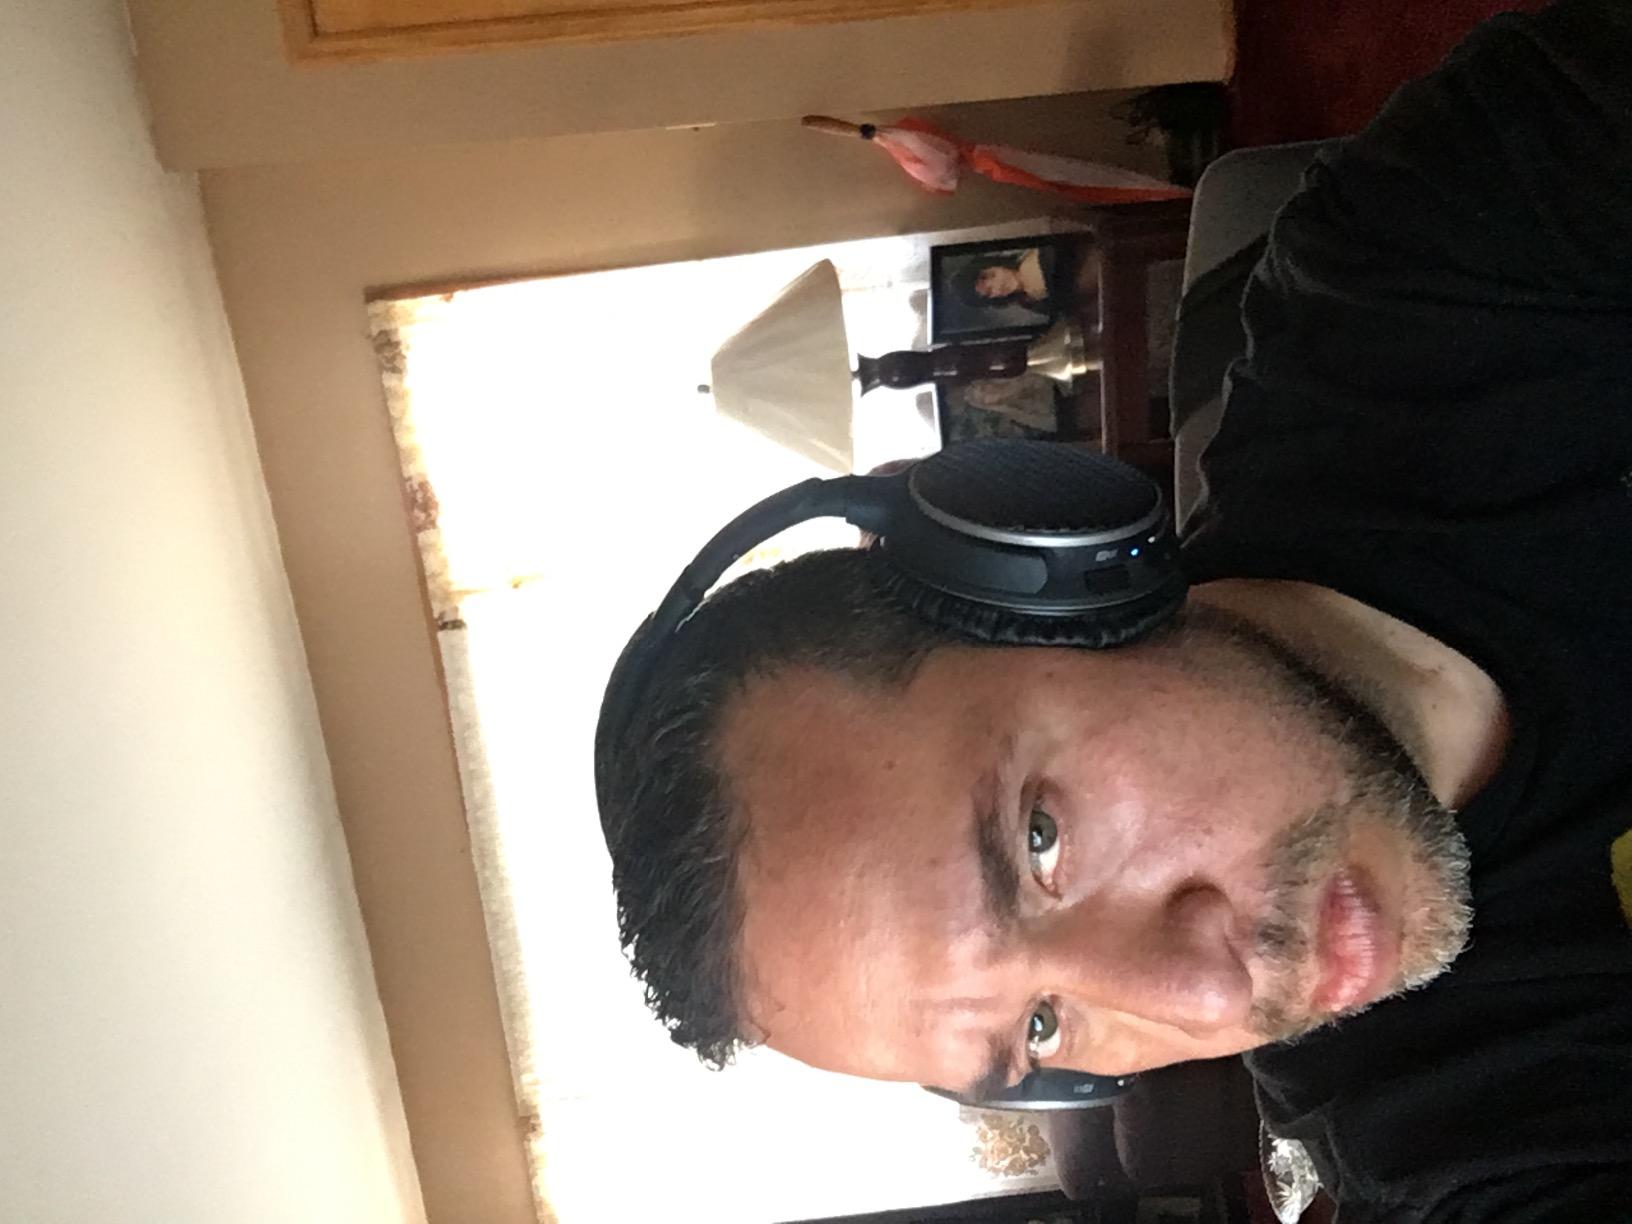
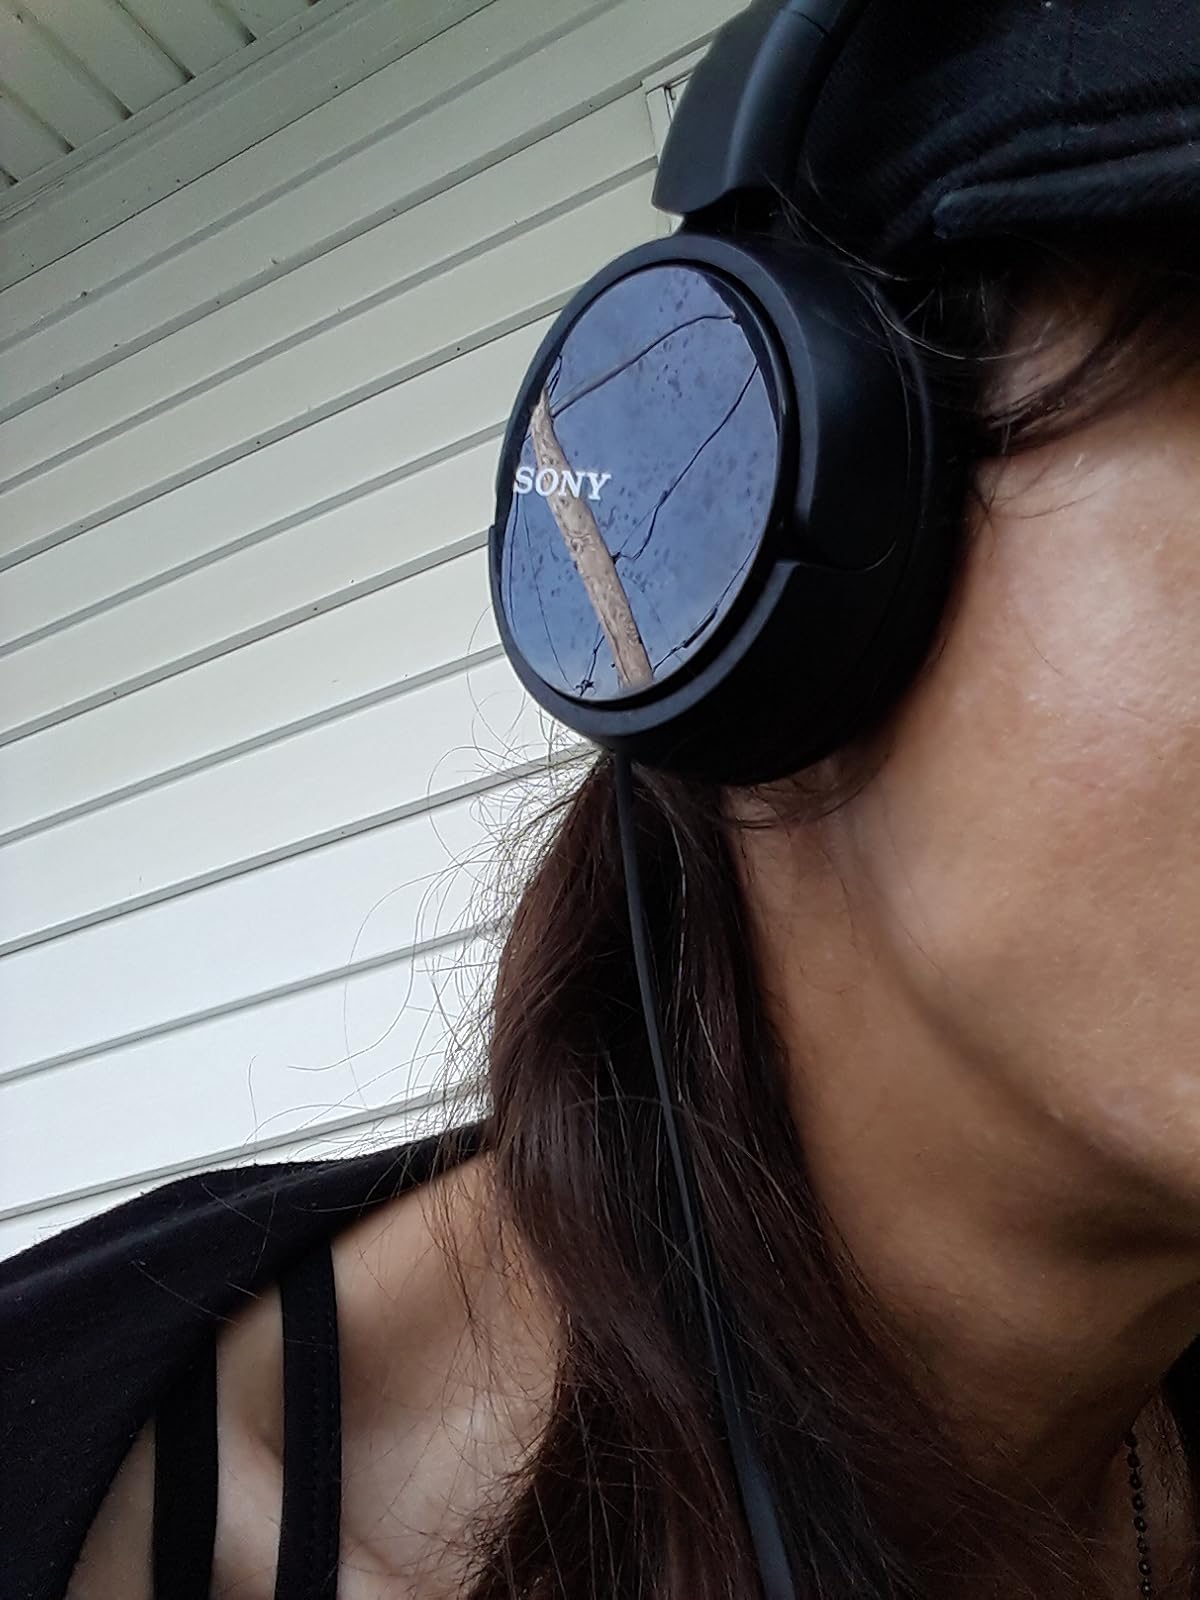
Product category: headphones
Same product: no